Tuyuhun

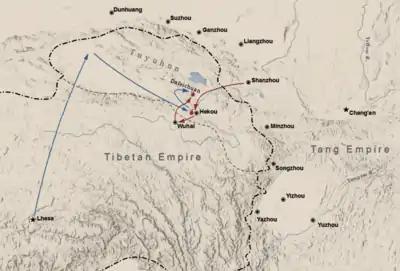
Battle of Dafeichuan

In the beginning of the Tang dynasty, the Tuyuhun Empire came to a gradual decline and was increasingly caught in the conflict between the Tang and the Tibetan Empire. Because the Tuyuhun controlled the crucial trade routes between east and the west, the empire became the immediate target of invasion by the Tang.